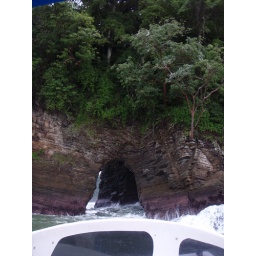
we were able to sail the boat through this break in the rocks! It was amazing!